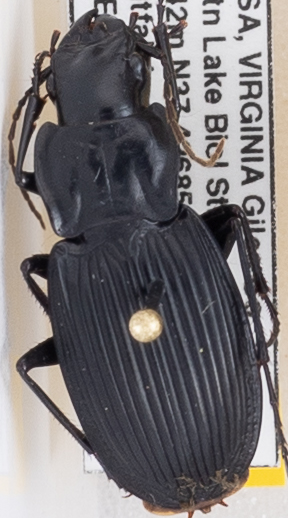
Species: Dicaelus teter
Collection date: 2019-07-16
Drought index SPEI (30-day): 0.274
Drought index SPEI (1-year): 2.09
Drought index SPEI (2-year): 2.09